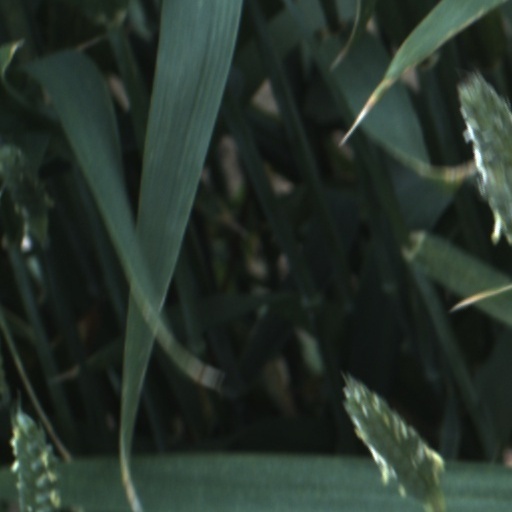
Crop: wheat